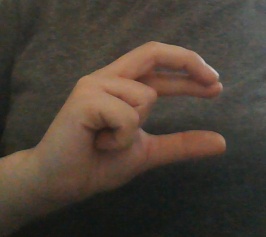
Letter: thal